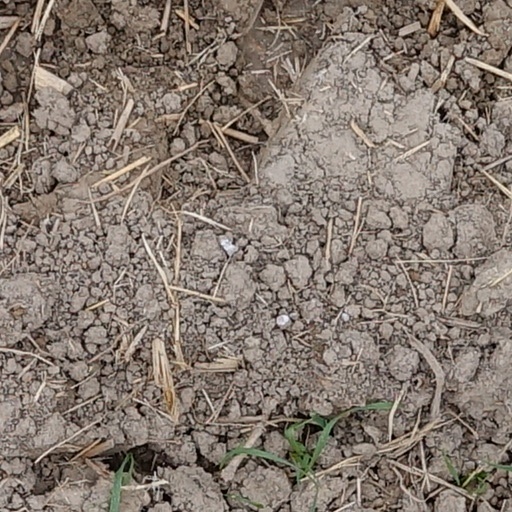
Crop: wheat